Ommen

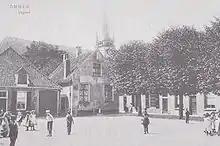
Vrijthof Ommen with former city hall (in centre), 1905

Ommen remained part of Guelders until 1528, when emperor Charles V inherited authority over the entire Duchy of Guelders, including Overijssel. A new city hall was built in 1531 in between the church and the Vrijthof square. The city was pillaged again in 1568 by Spanish troops under the 'Iron' Duke of Alba, fighting for Charles's successor, Philip II of Spain. This time, the pillage was not as devastating: Ommen's church, city hall and several other main buildings were spared. In 1581, the Estates of Overijssel convened outside Ommen to depose Philip and proclaim the independence of the Netherlands.